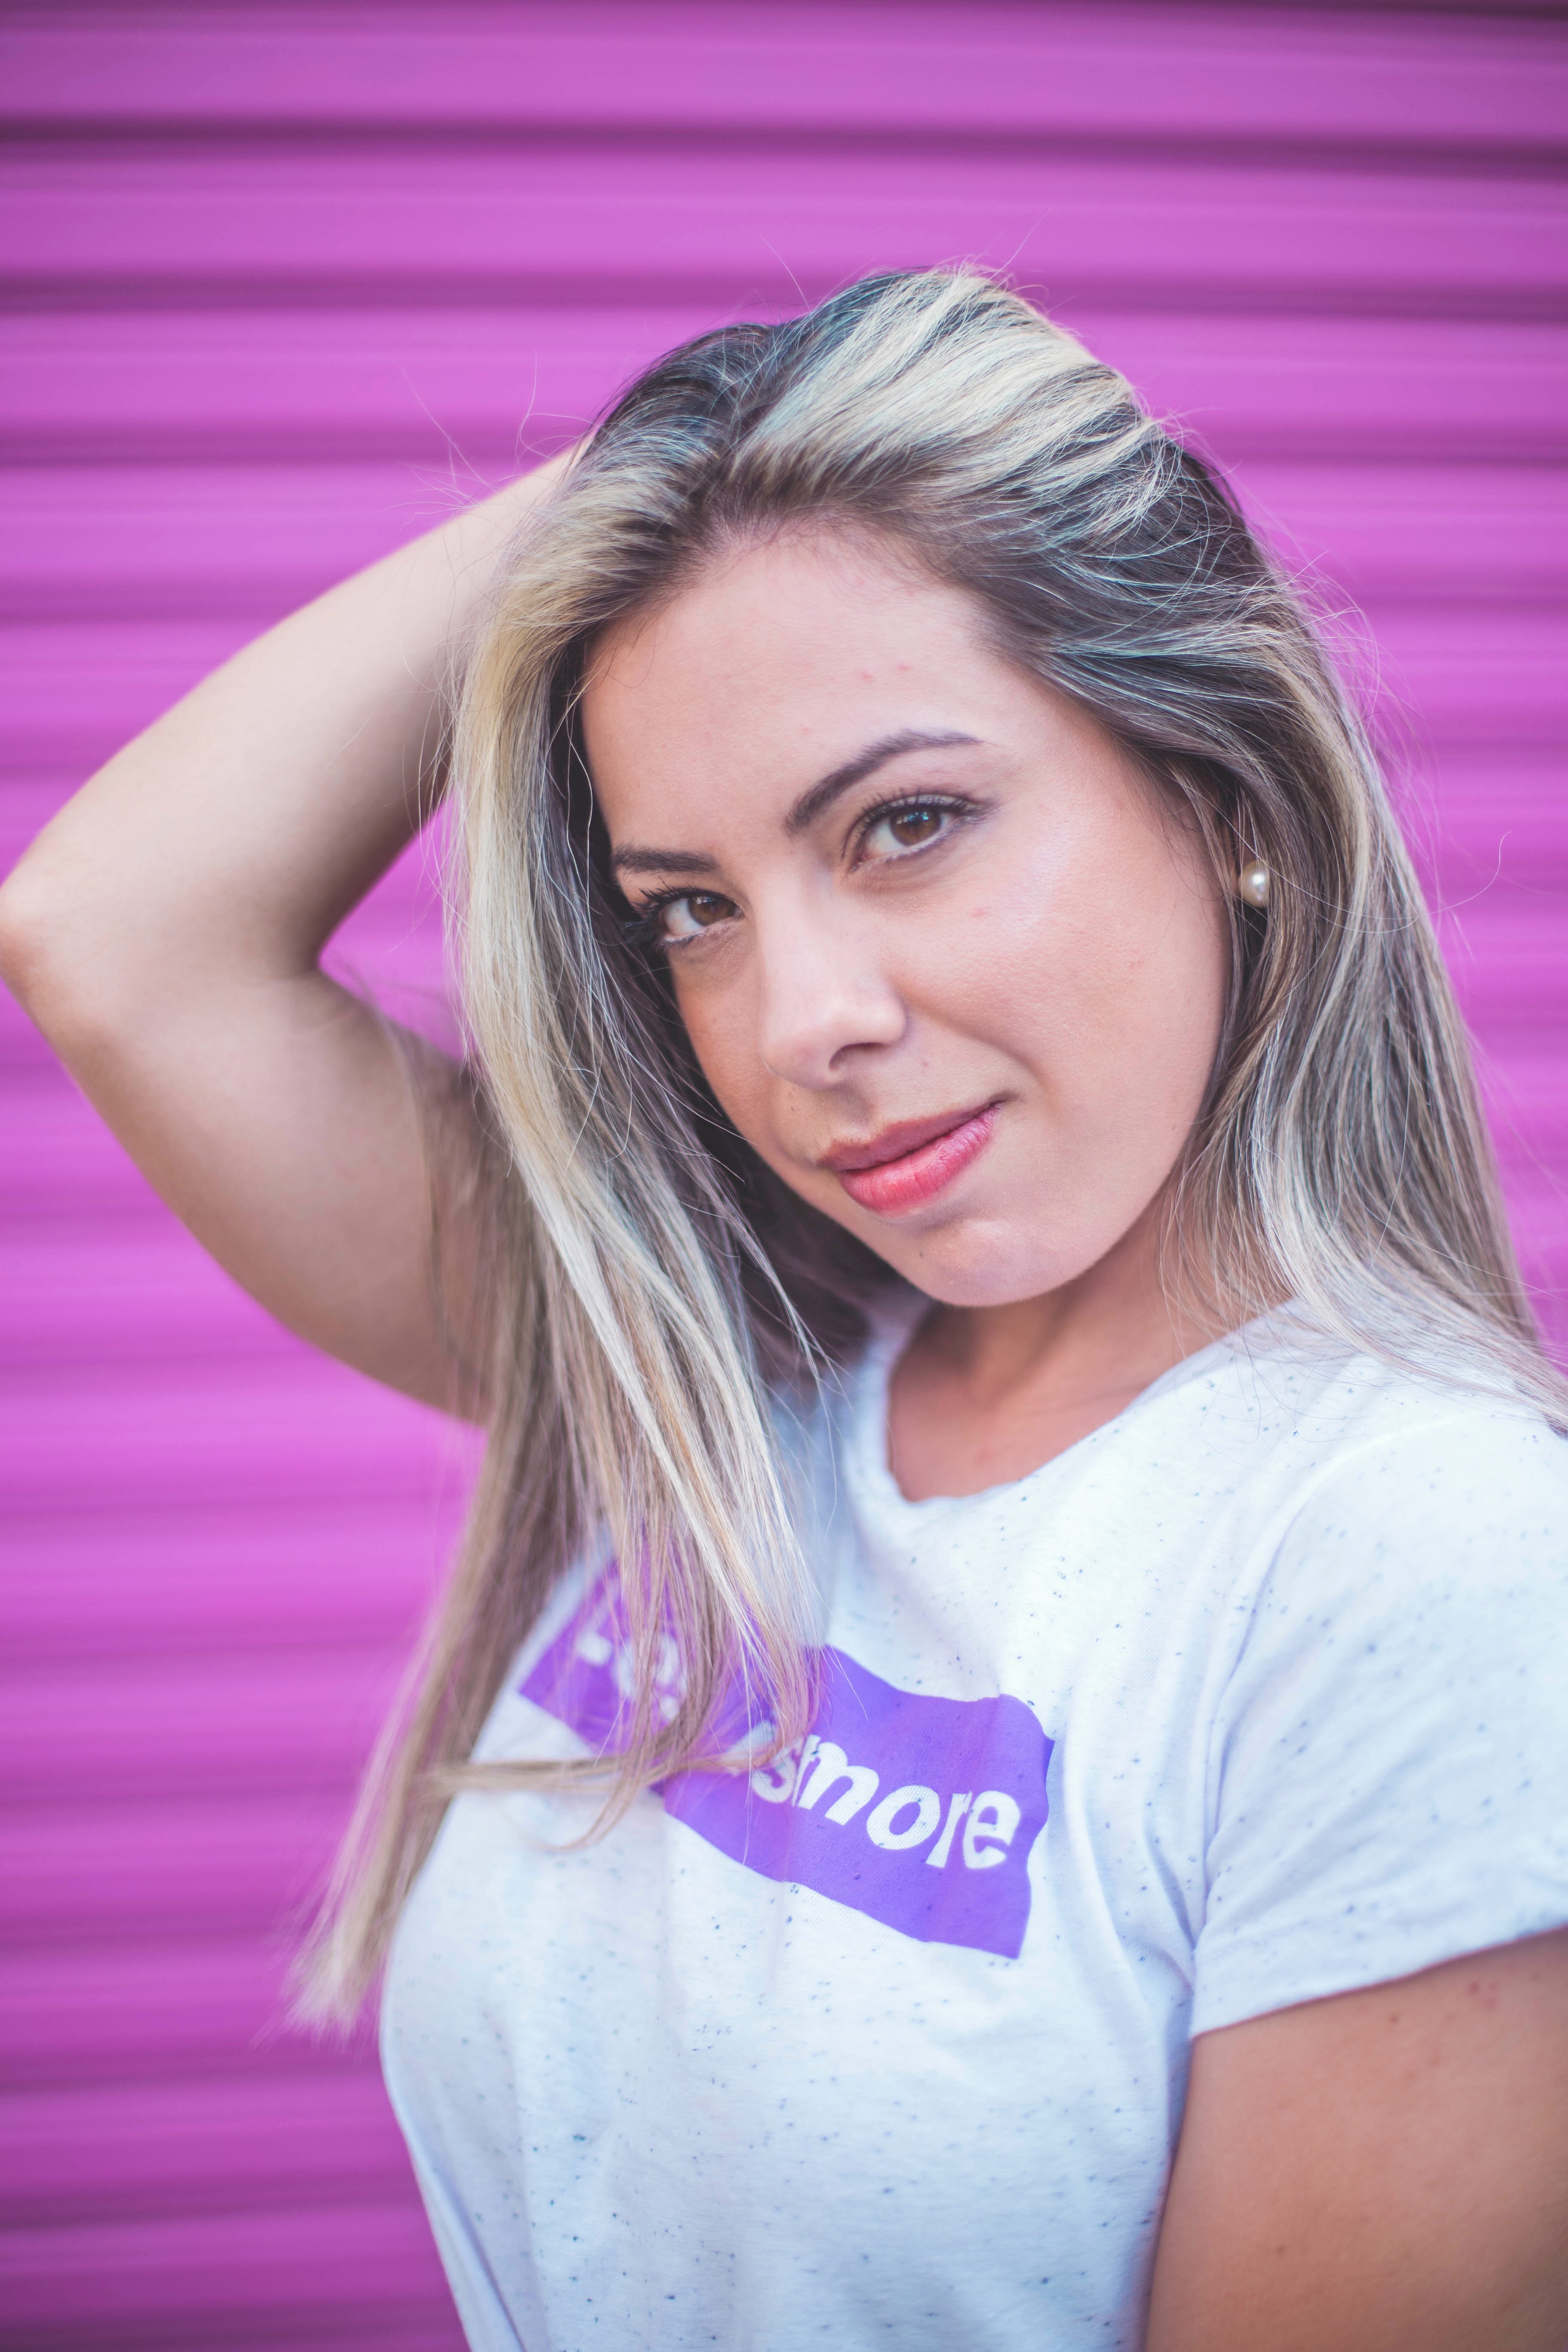
hair, blond, face, purple, beauty, hairstyle, pink, eyebrow, long hair, hair coloring, chin, lip, brown hair, model, eye, shoulder, smile, photo shoot, photography, layered hair, magenta, eyelash, surfer hair, t shirt